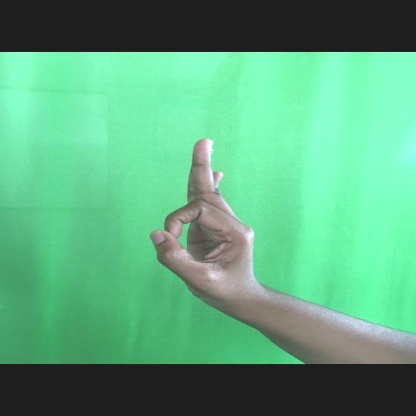
Mudra: Aralam